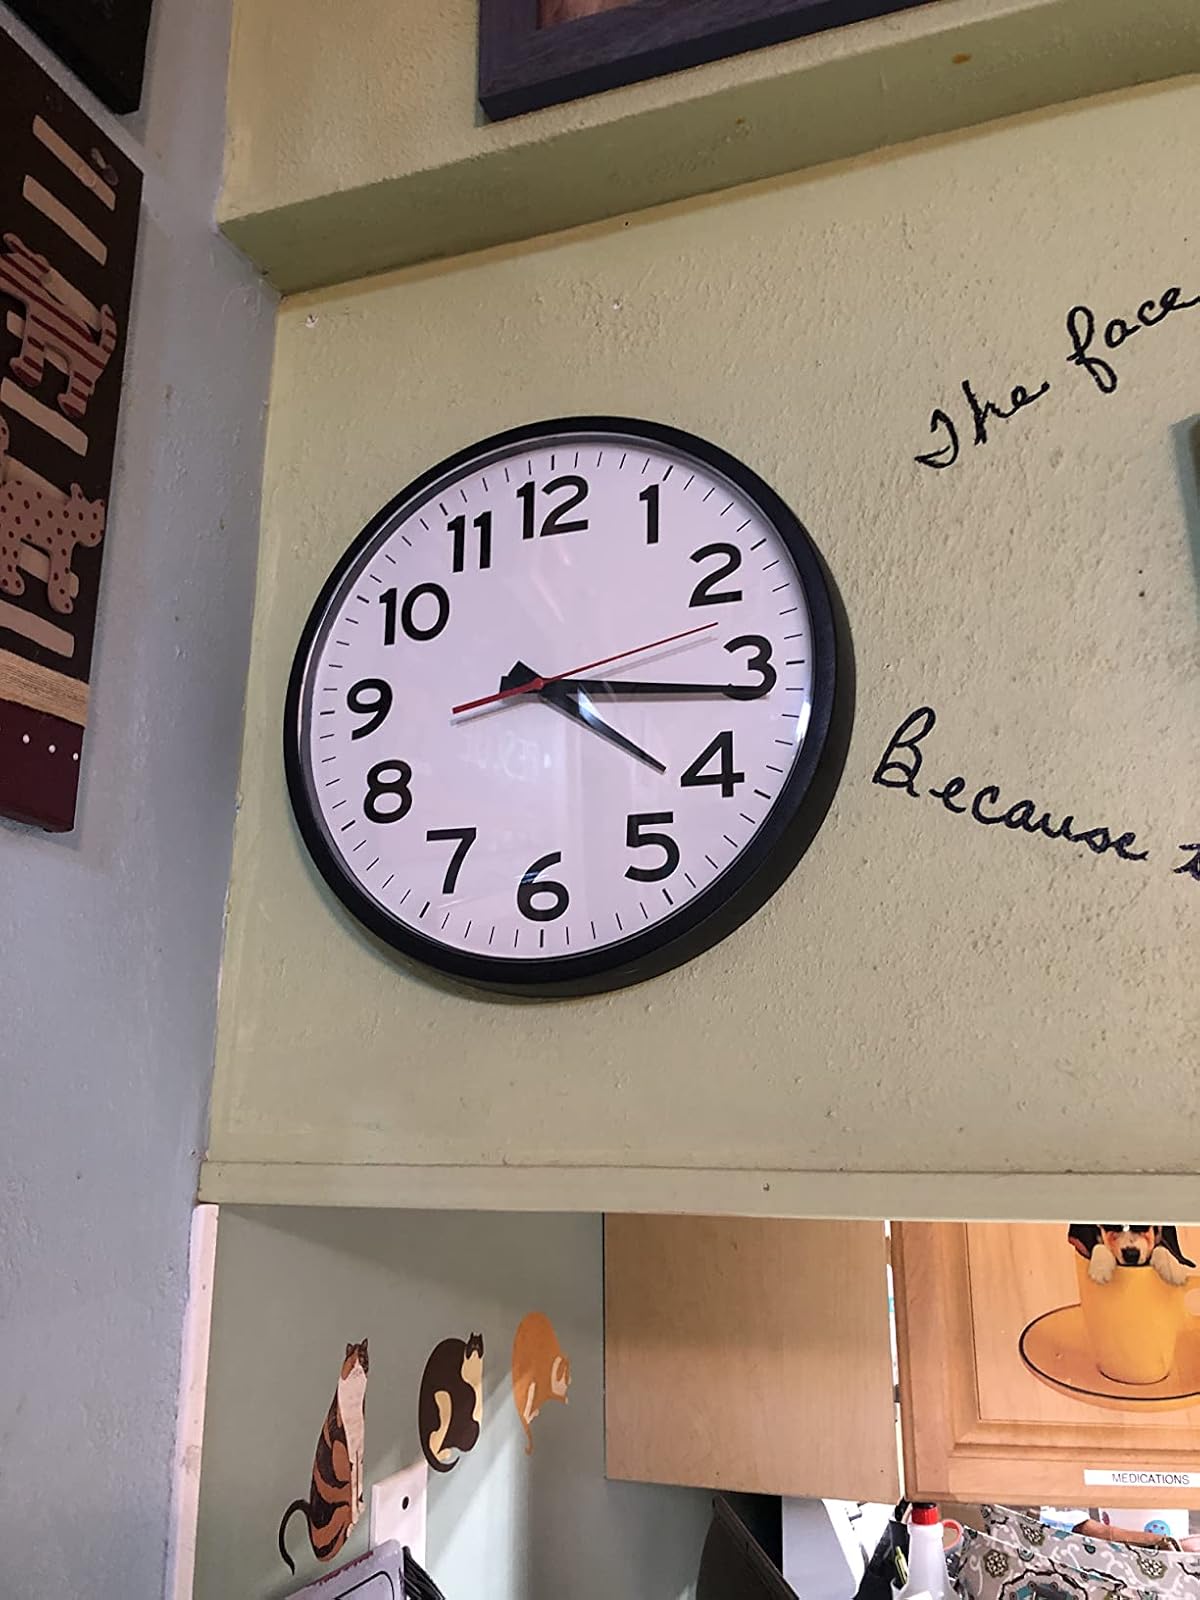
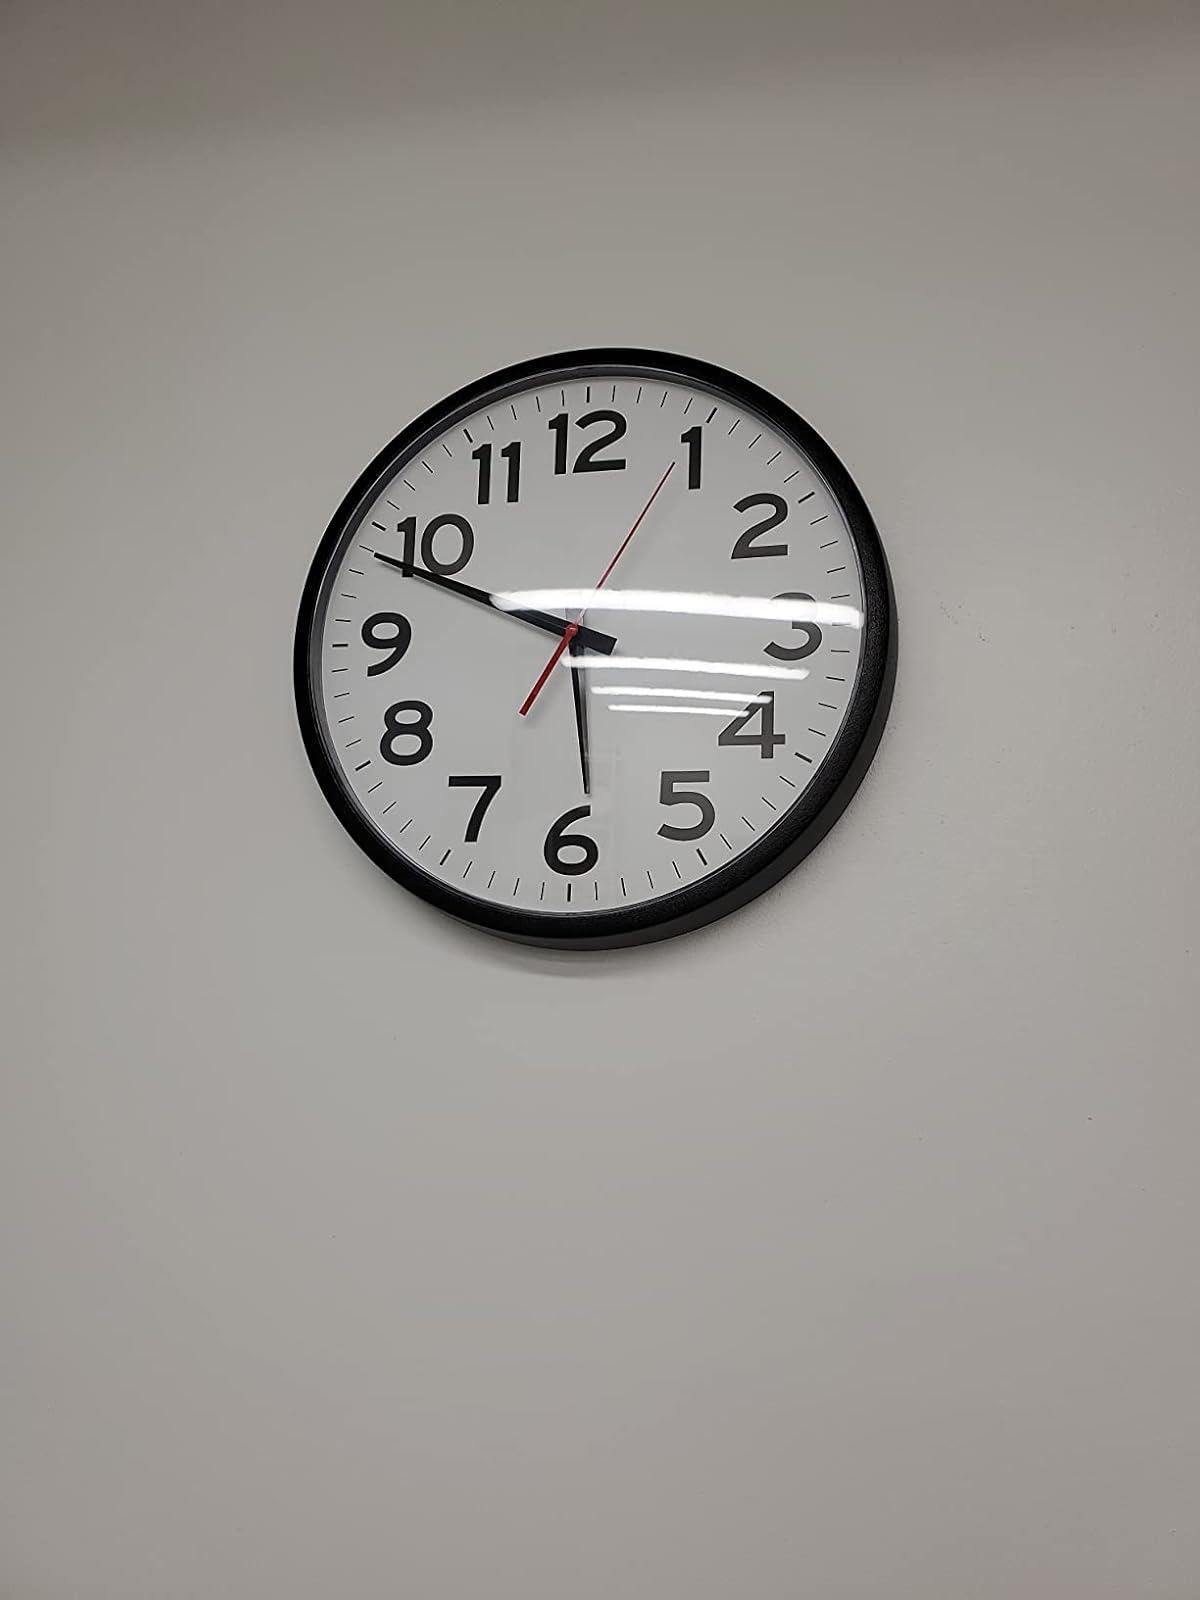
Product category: clock
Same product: yes